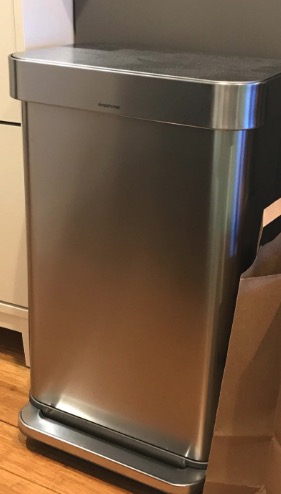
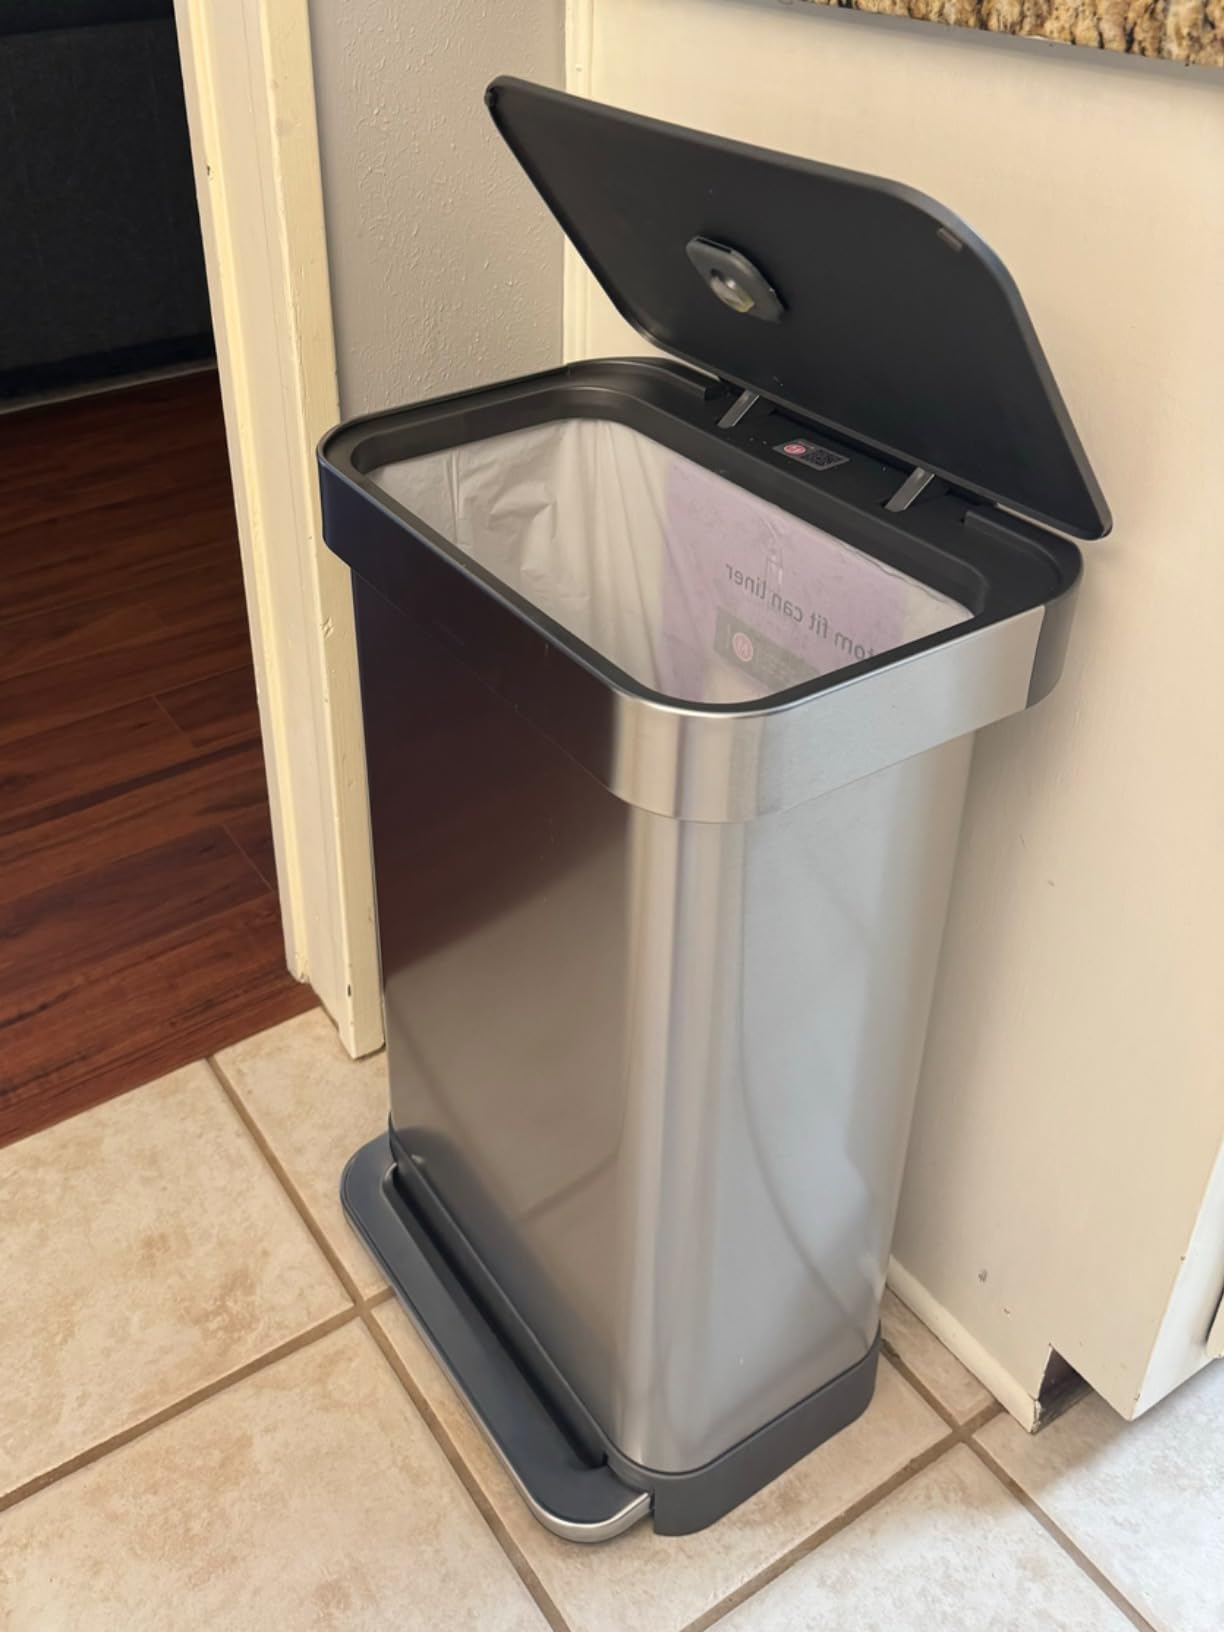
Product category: misc
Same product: yes